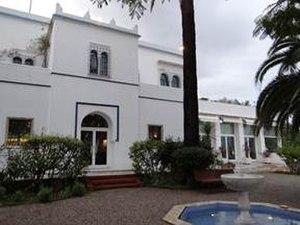
La Résidence de France
El Biar est une commune d'Algérie, située dans la wilaya d'Alger et faisant partie de l'agglomération d'Alger.
L'ambassade de France en Algérie est la représentation diplomatique de la République française auprès de la République algérienne démocratique et populaire. Elle est située à Alger, la capitale du pays, et son ambassadeur est, depuis 2017, Xavier Driencourt.
La Villa des Oliviers est une bâtisse mauresque située à El Biar, en surplomb de la baie d'Alger. Elle est la résidence officielle de l'ambassadeur de France en Algérie, également appelée « résidence de France ».